2007–08 Grand Prix of Figure Skating Final

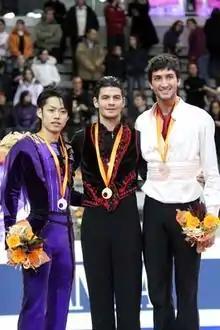
The men's podium. From left: Daisuke Takahashi (2nd), Stéphane Lambiel (1st), Evan Lysacek (3rd).

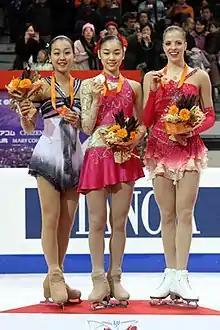
The ladies' podium. From left: Mao Asada (2nd), Kim Yuna (1st), Carolina Kostner (3rd).

Aliona Savchenko / Robin Szolkowy from Germany set a new world record of 72.14 points under the ISU Judging System for pairs' short program.